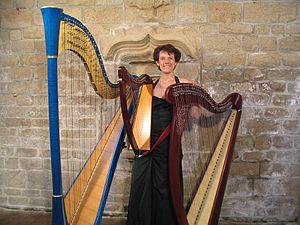
Armelle Gourlaouën est une harpiste française jouant des trois harpes
La harpe est un instrument de musique à cordes pincées de forme le plus souvent triangulaire, muni de cordes tendues de longueurs variables dont les plus courtes donnent les notes les plus aiguës. C'est un instrument asymétrique, contrairement à la lyre dont les cordes sont tendues entre deux montants parallèles. L'instrumentiste qui joue de la harpe est appelé harpiste.